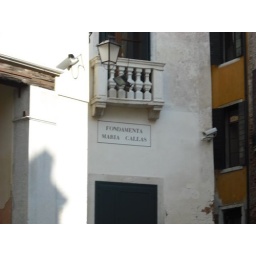
street by the opera house